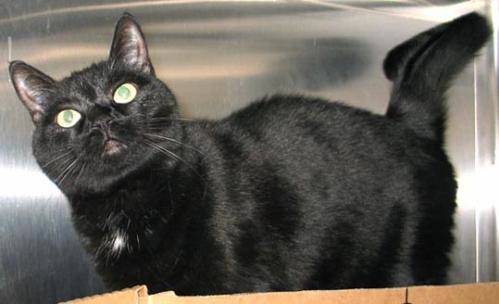
Label: cat